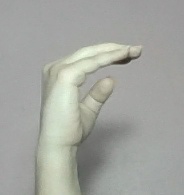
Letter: jeem